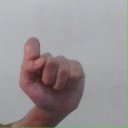
अक्षर: घ